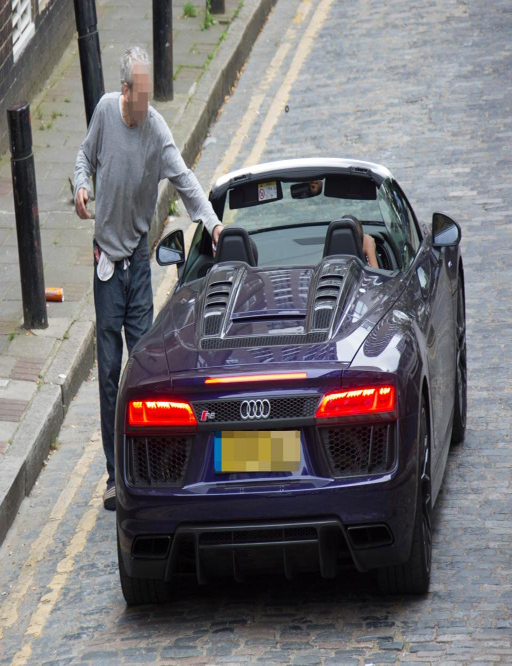
the £ 130,000 supercar was pictured twice parking up outside a pub